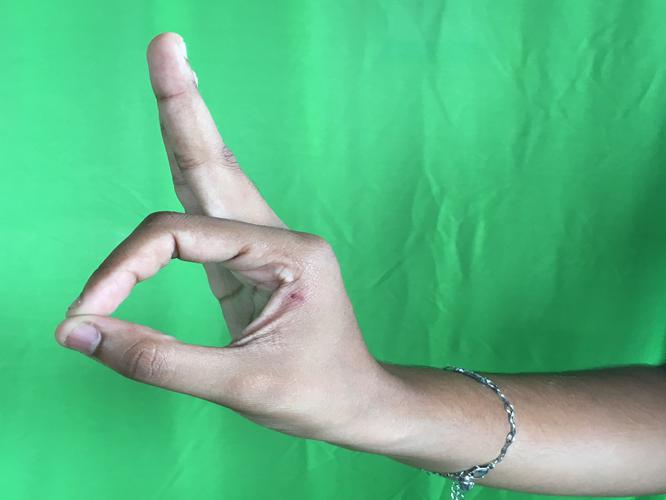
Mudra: Aralam
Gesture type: single_hand